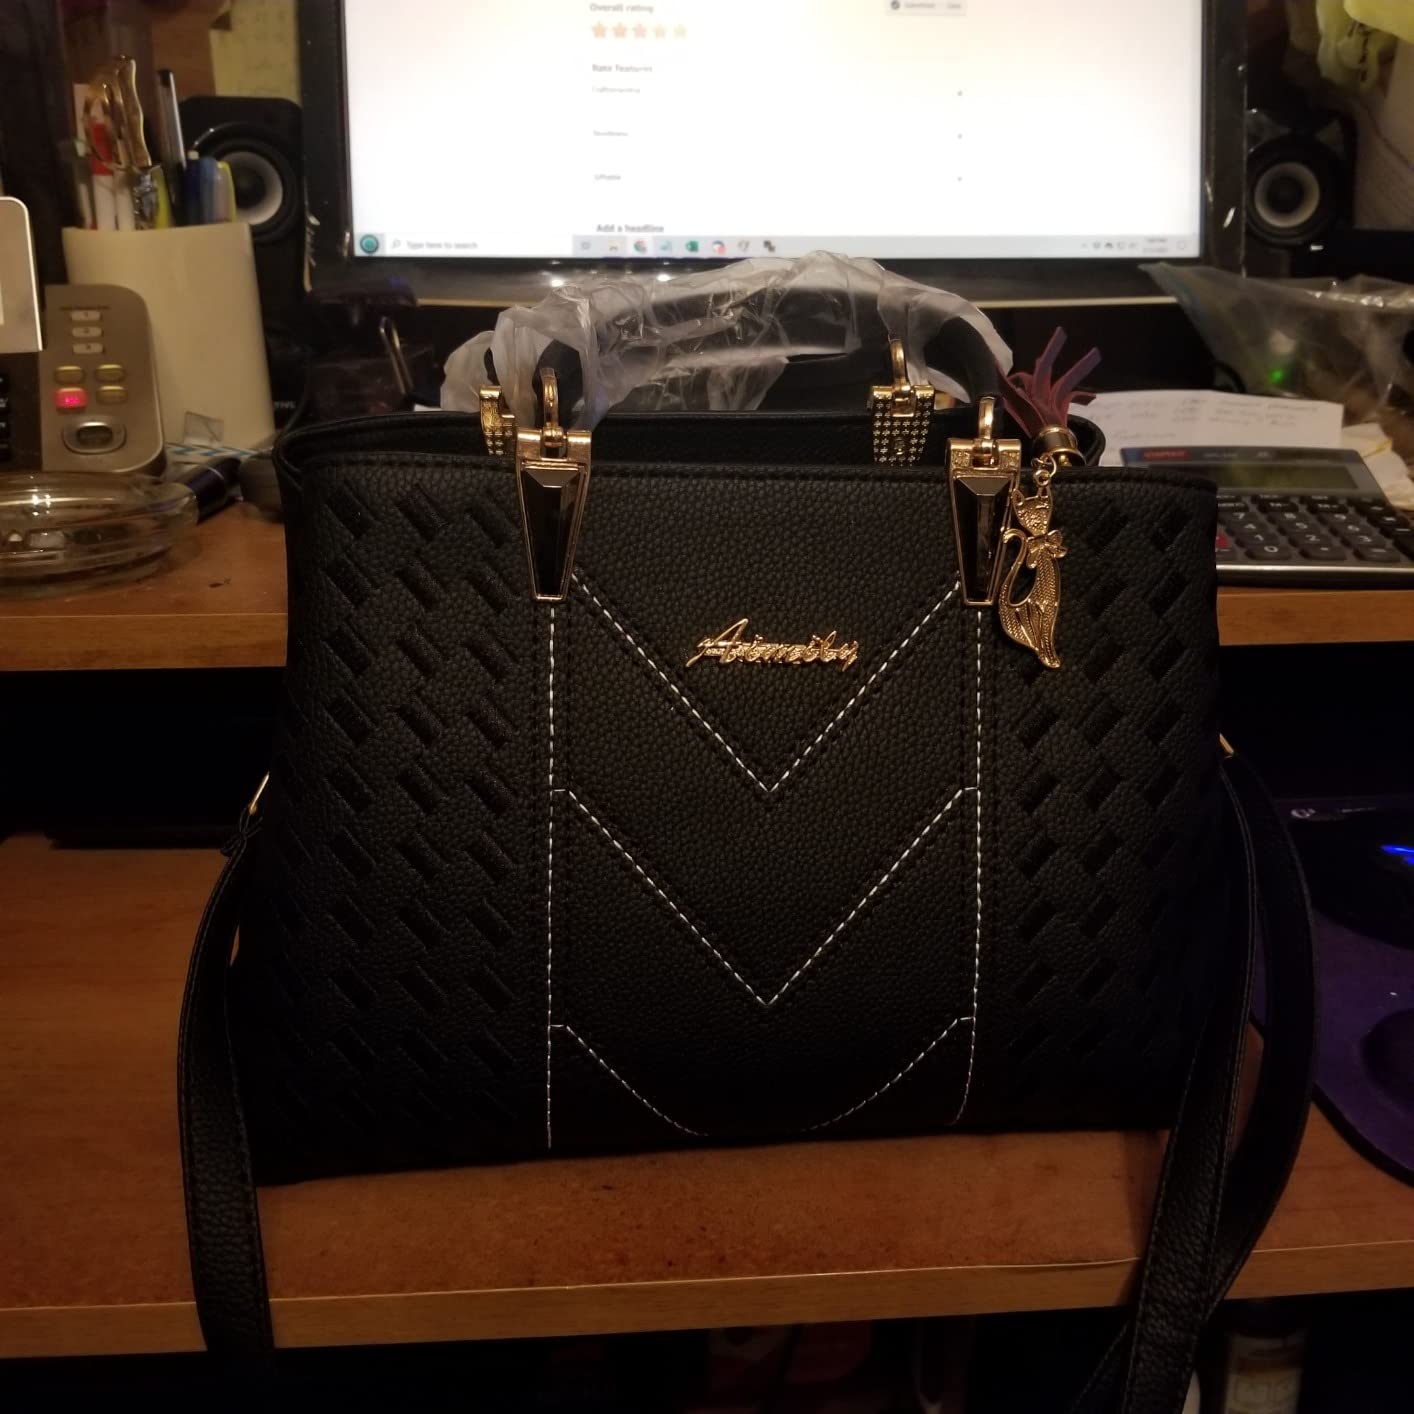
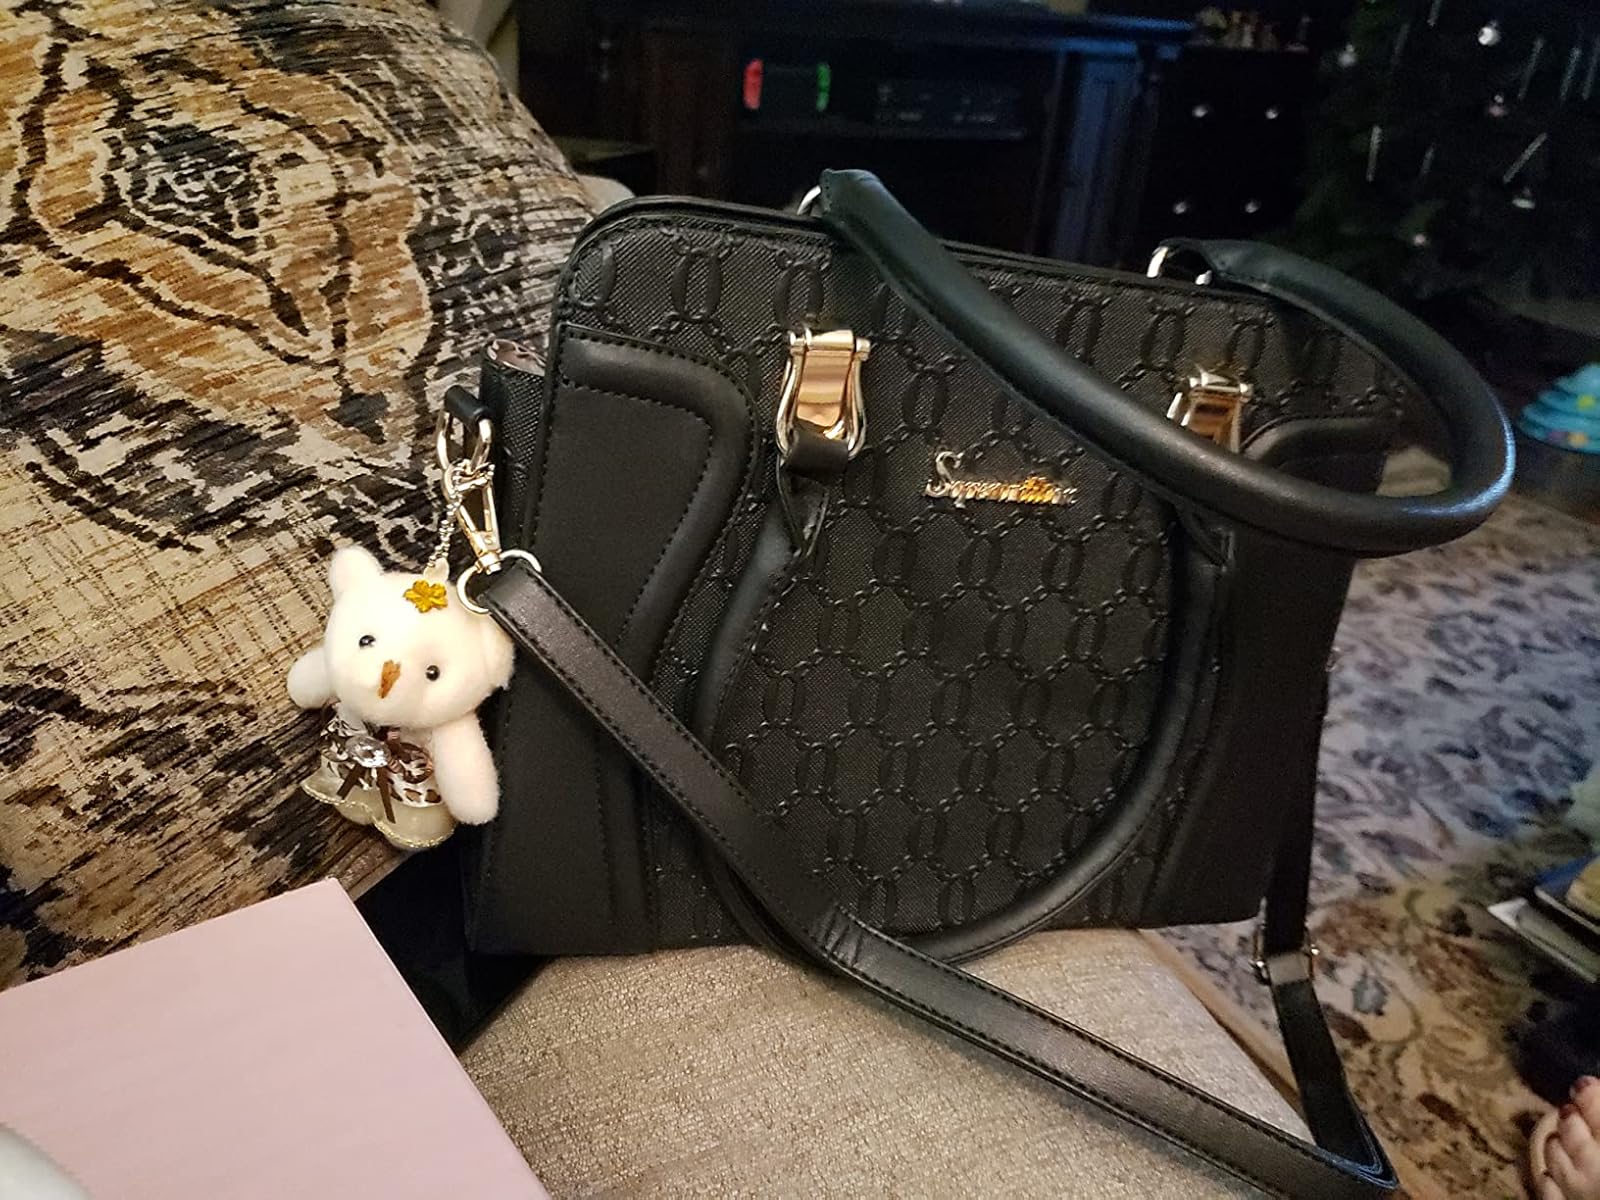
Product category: accessories_handbag
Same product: no